Murtino

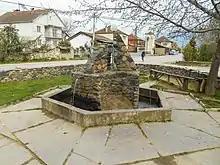
The village pump in Murtino.

Murtino is a village in North Macedonia, in the Strumica Municipality. Its FIPS code was MK68.